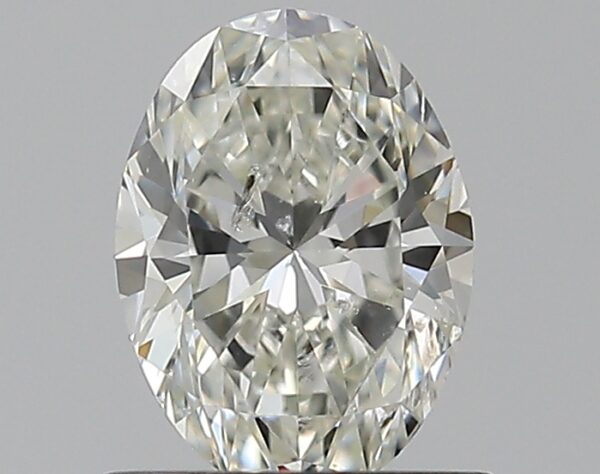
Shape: oval
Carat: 0.7
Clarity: SI2
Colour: I
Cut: EX
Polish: EX
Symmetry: VG
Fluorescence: N
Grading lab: GIA
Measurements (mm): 6.78 x 4.98 x 3.19